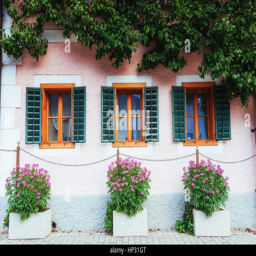
typical house with bright flowers on the balcony